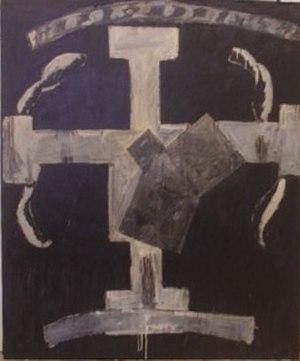
peinture
Georges Autard, né à Cannes le 17 avril 1951, est un peintre et graveur français.